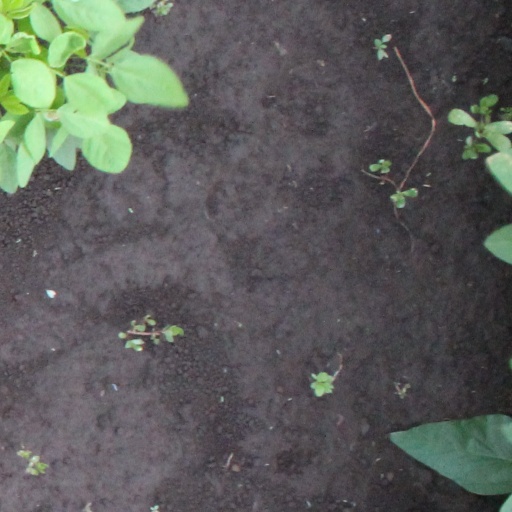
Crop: soybean